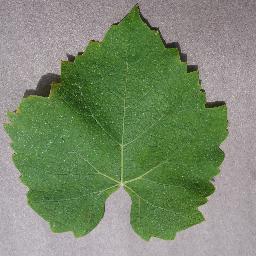
Label: Grape___healthy